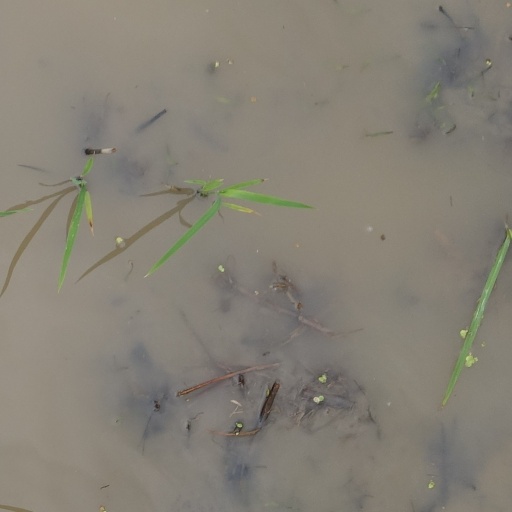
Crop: rice